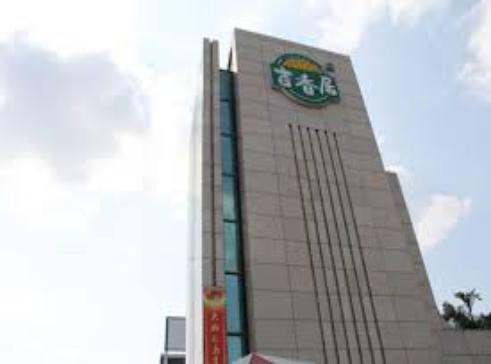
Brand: jixiangju
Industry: Food